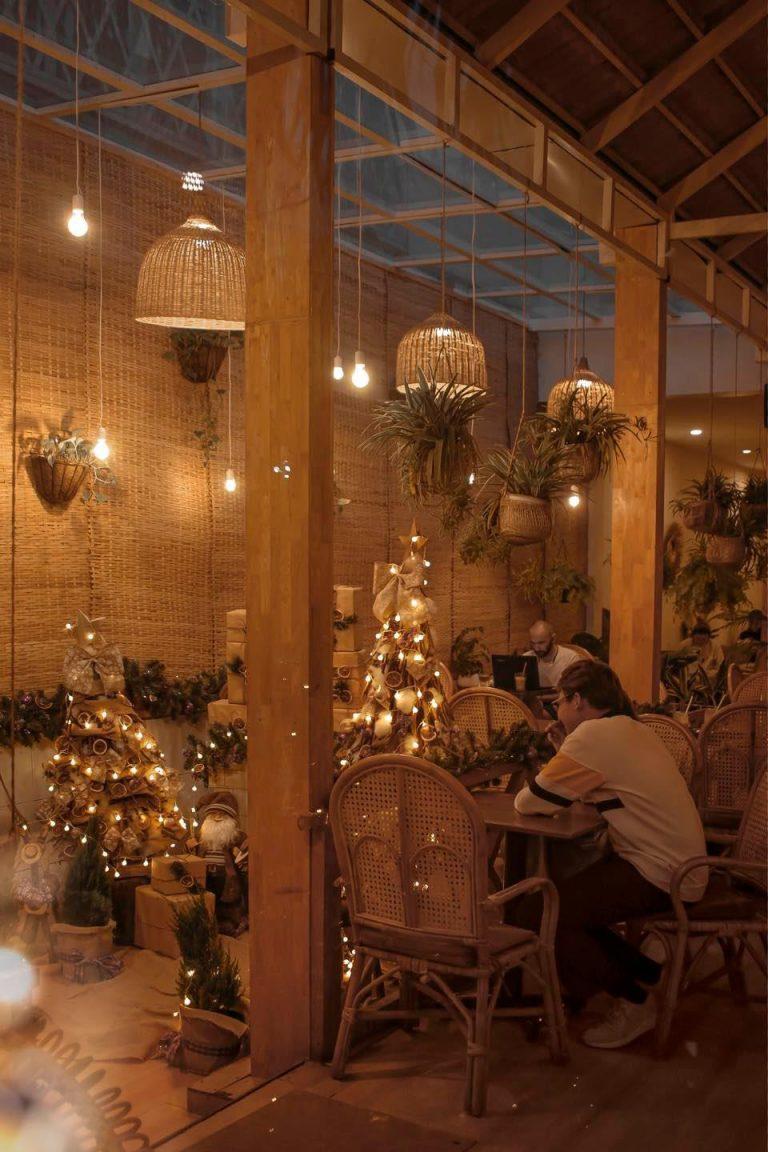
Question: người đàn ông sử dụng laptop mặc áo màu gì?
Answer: người đàn ông sử dụng laptop mặc áo màu trắng